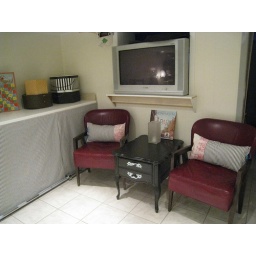
Vintage hats in vintage hat boxes adorn the storage zone.